Punjab

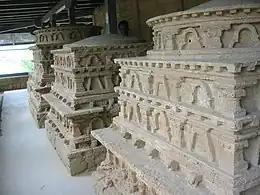
Taxila in Pakistan is a World Heritage Site.

The Punjab region is noted as the site of one of the earliest urban societies, the Indus Valley Civilization which flourished from about and declined rapidly 1,000 years later, following the Indo-Aryan migrations that overran the region in waves between and . Frequent intertribal wars stimulated the growth of larger groupings ruled by chieftains and kings, who ruled local kingdoms known as Mahajanapadas. The rise of kingdoms and dynasties in the Punjab is chronicled in the ancient Hindu epics, particularly the Mahabharata. The epic battles described in the "Mahabharata" are chronicled as being fought in what is now the state of Haryana and historic Punjab. The Gandharas, Kambojas, Trigartas, Andhra, Pauravas, Bahlikas (Bactrian settlers of the Punjab), Yaudheyas, and others sided with the Kauravas in the great battle fought at Kurukshetra. According to Fauja Singh and L.M. Joshi: "There is no doubt that the Kambojas, Daradas, Kaikayas, Andhra, Pauravas, Yaudheyas, Malavas, Saindhavas, and Kurus had jointly contributed to the heroic tradition and composite culture of ancient Punjab."